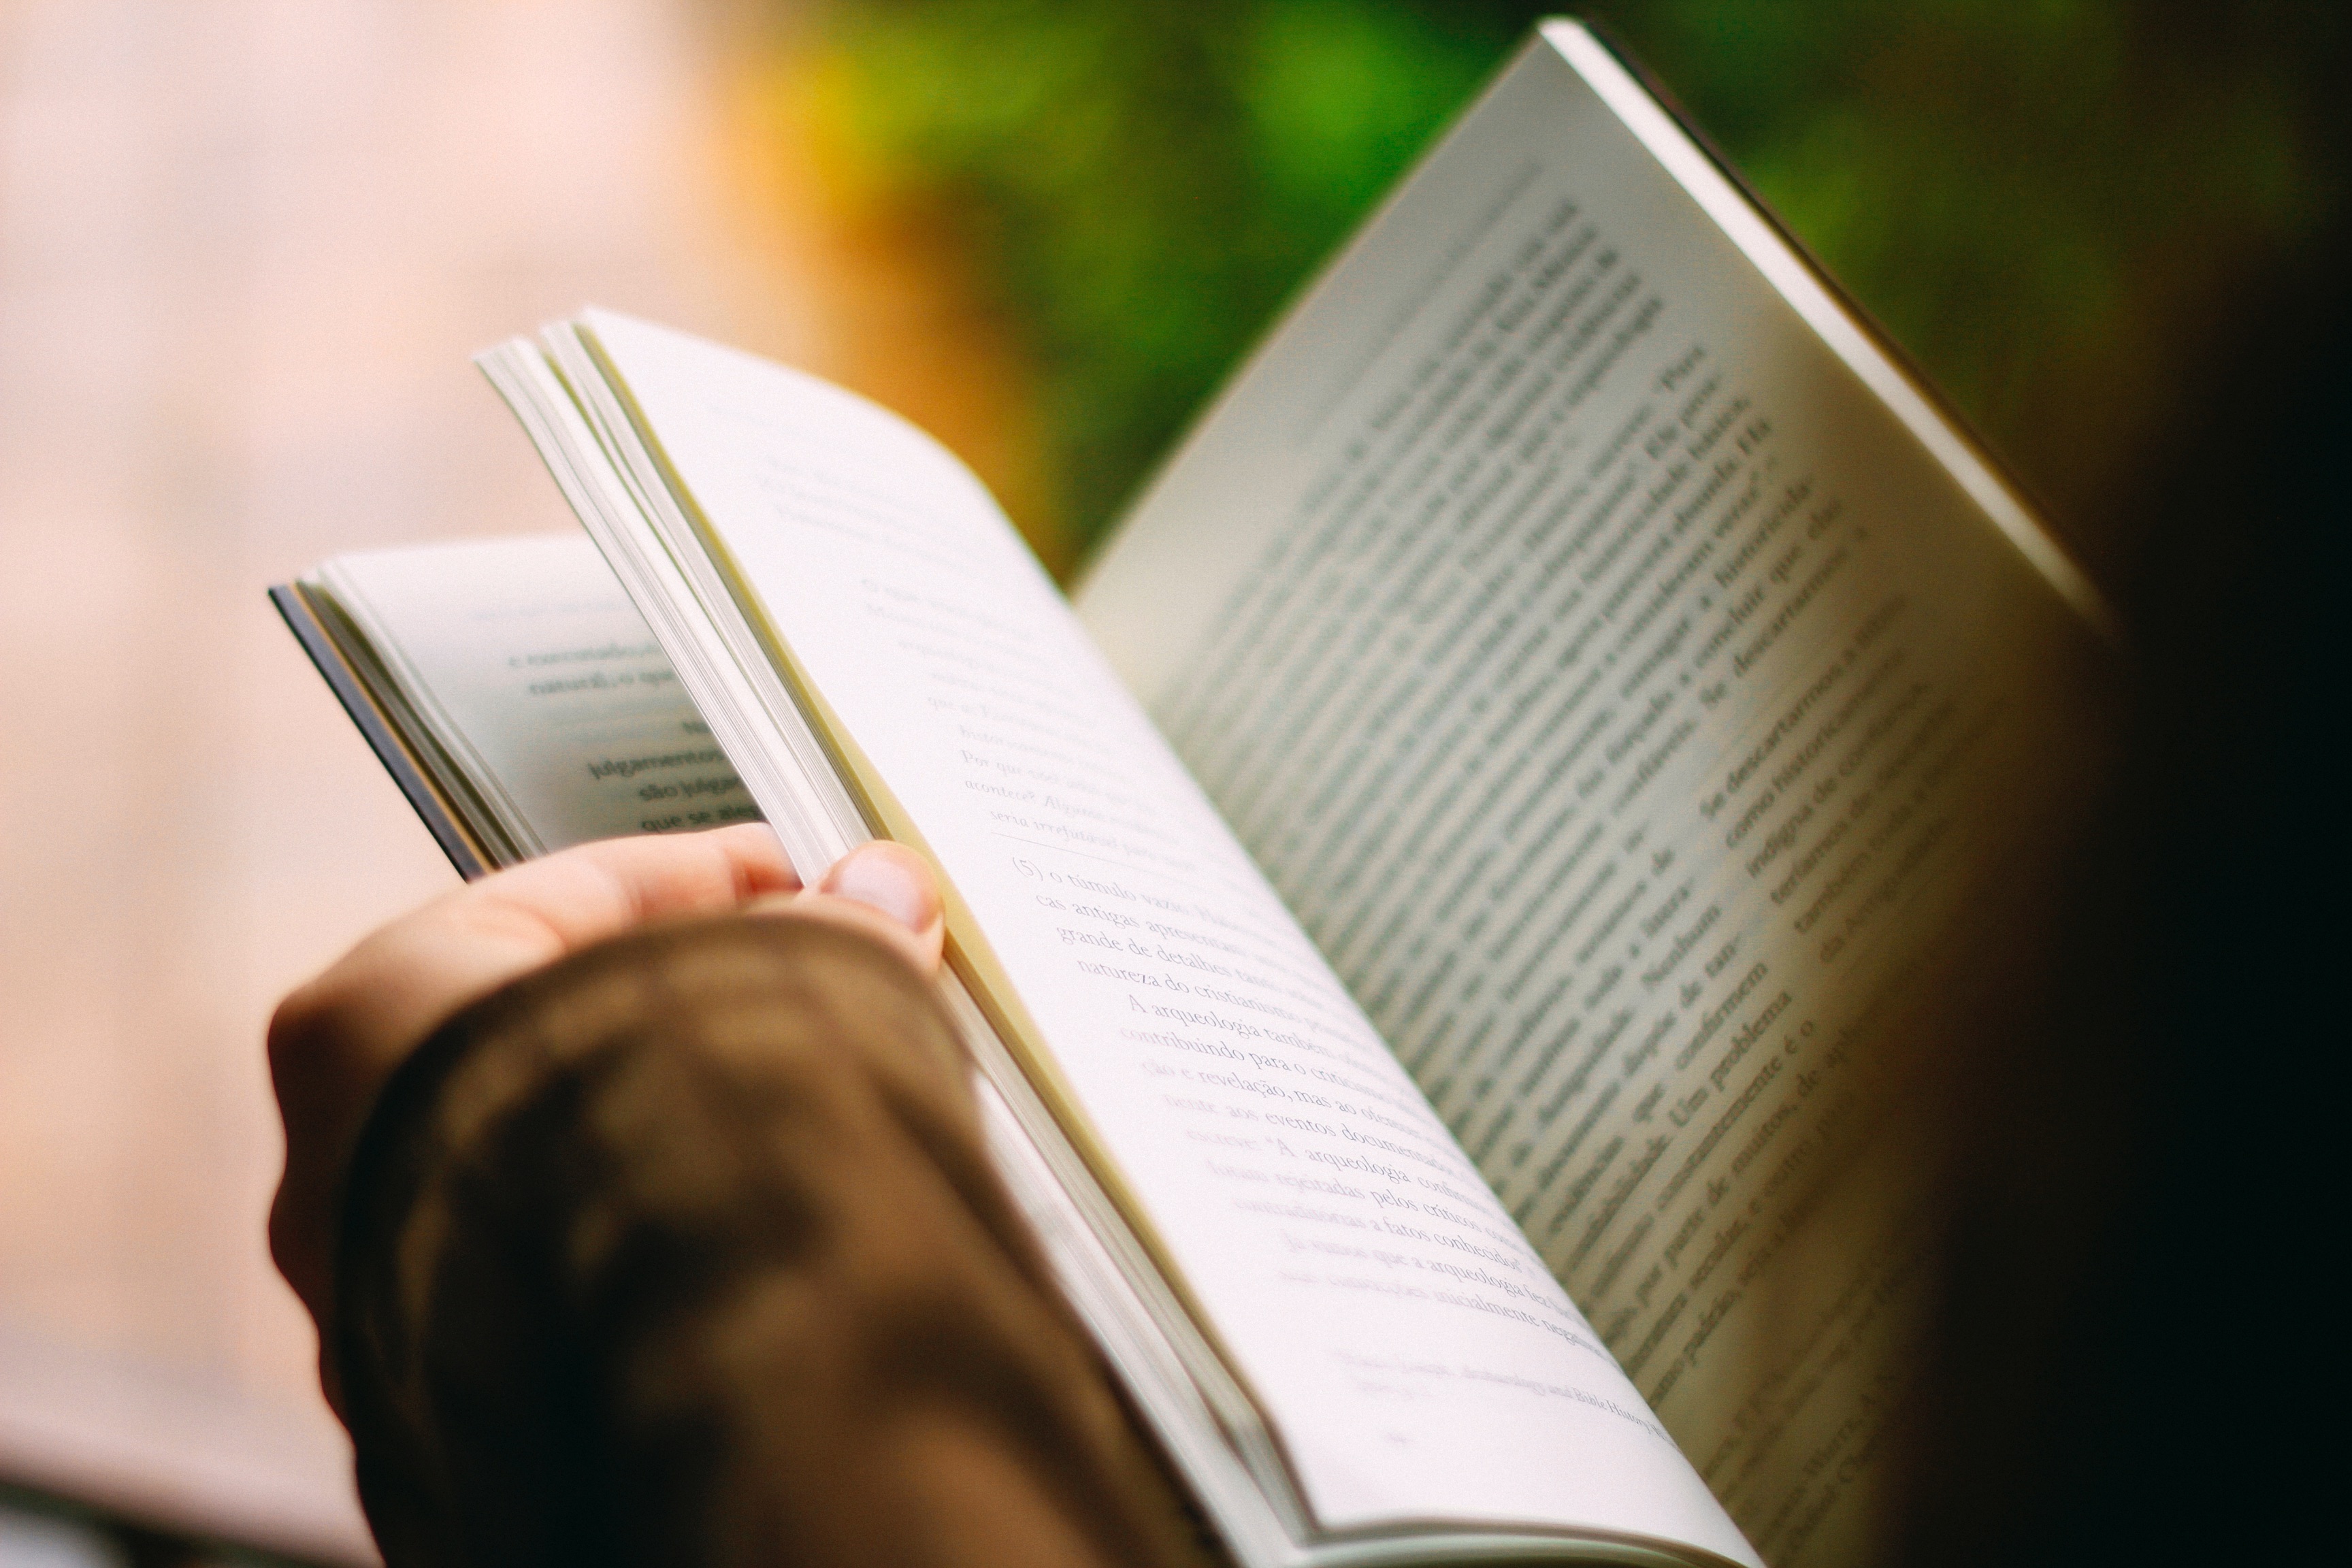
writing, hand, book, reading, page, close up, brand, document